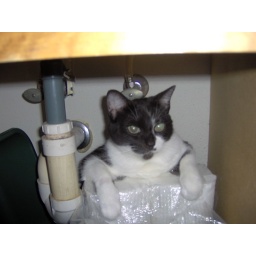
hep hangs out in bathroom cabinet on top of toilet paper